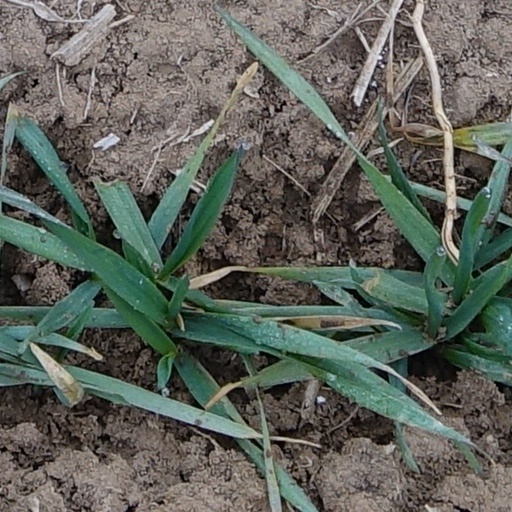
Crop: wheat